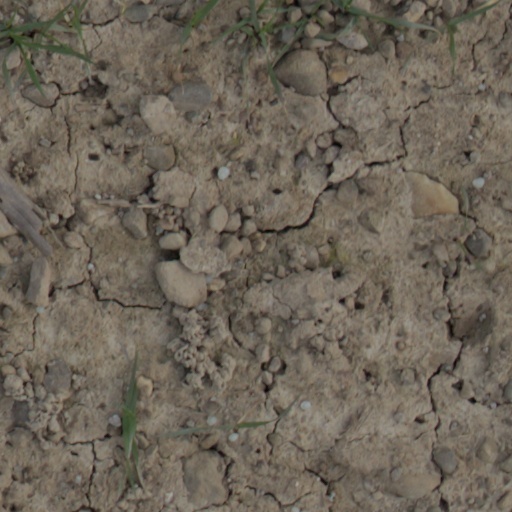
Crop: wheat